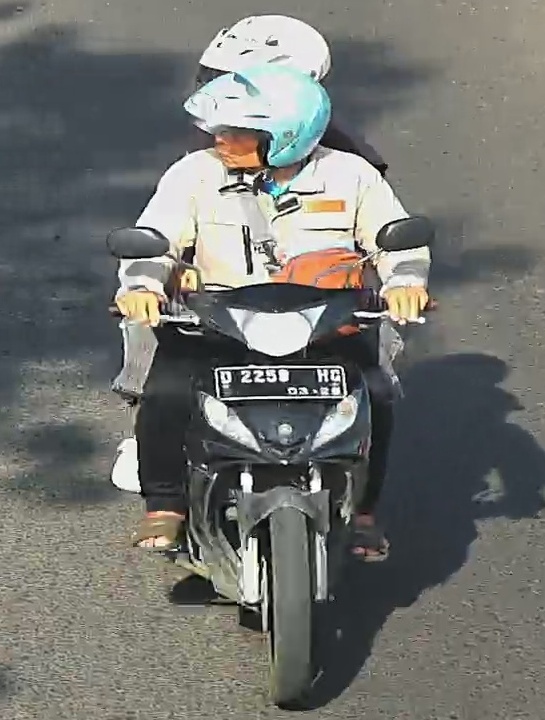
person-with-helmet: 2
person-without-helmet: 0